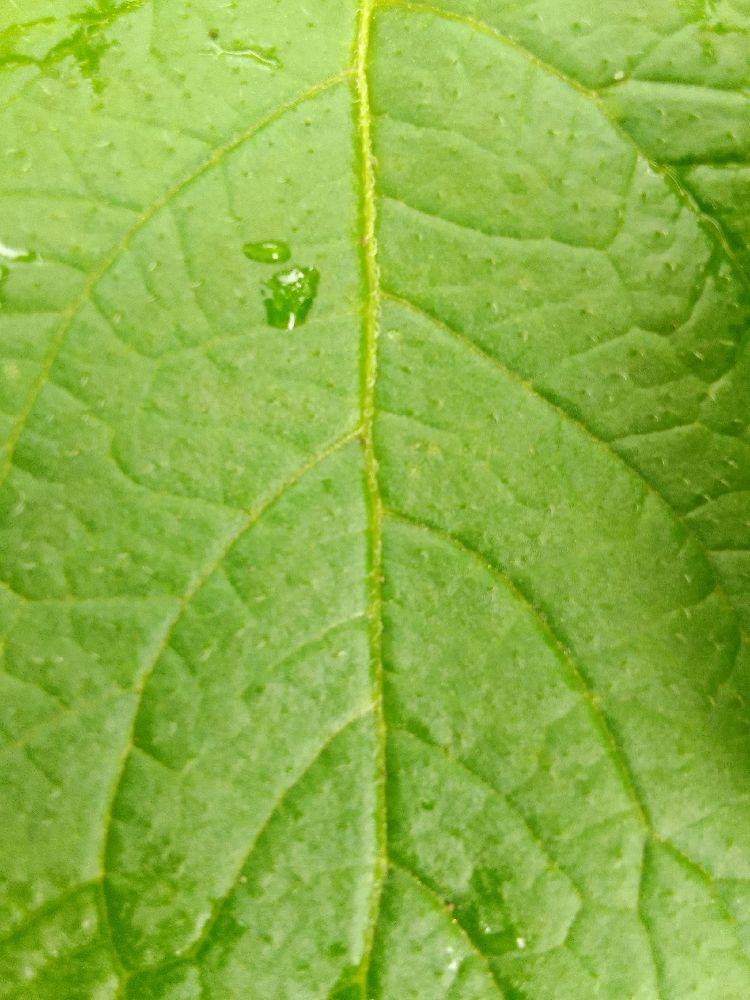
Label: Healthy